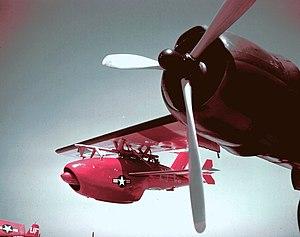
Un drone cible est un véhicule aérien sans pilote, généralement radiocommandé, généralement utilisé dans la formation des équipages antiaériens.
Le Douglas A-26 Invader est un avion d'attaque au sol américain de la Seconde Guerre mondiale.